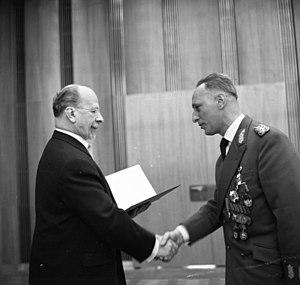
Heinz Keßler, né le 26 janvier 1920 à Lauban et mort le 2 mai 2017 à Berlin, est un général et homme politique est-allemand.